Uncho Parvat, Undi Khin

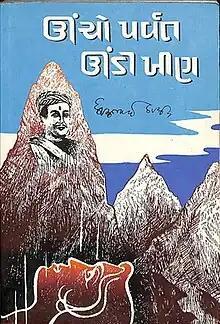
Cover page

Uncho Parvat, Undi Khin is a biographical play by Dhirubhai Thaker based on life of Manilal Dwivedi. It was published in 1993.